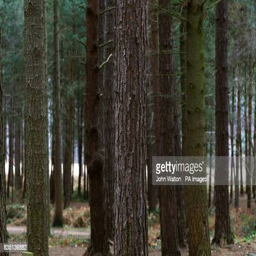
a general view of trees